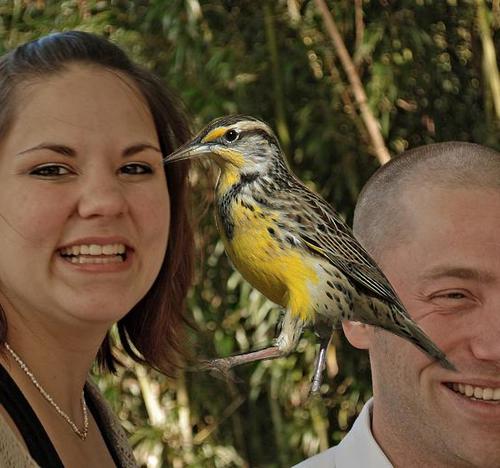
Bird species: Western_Meadowlark
Bird type: waterbird
Background: land